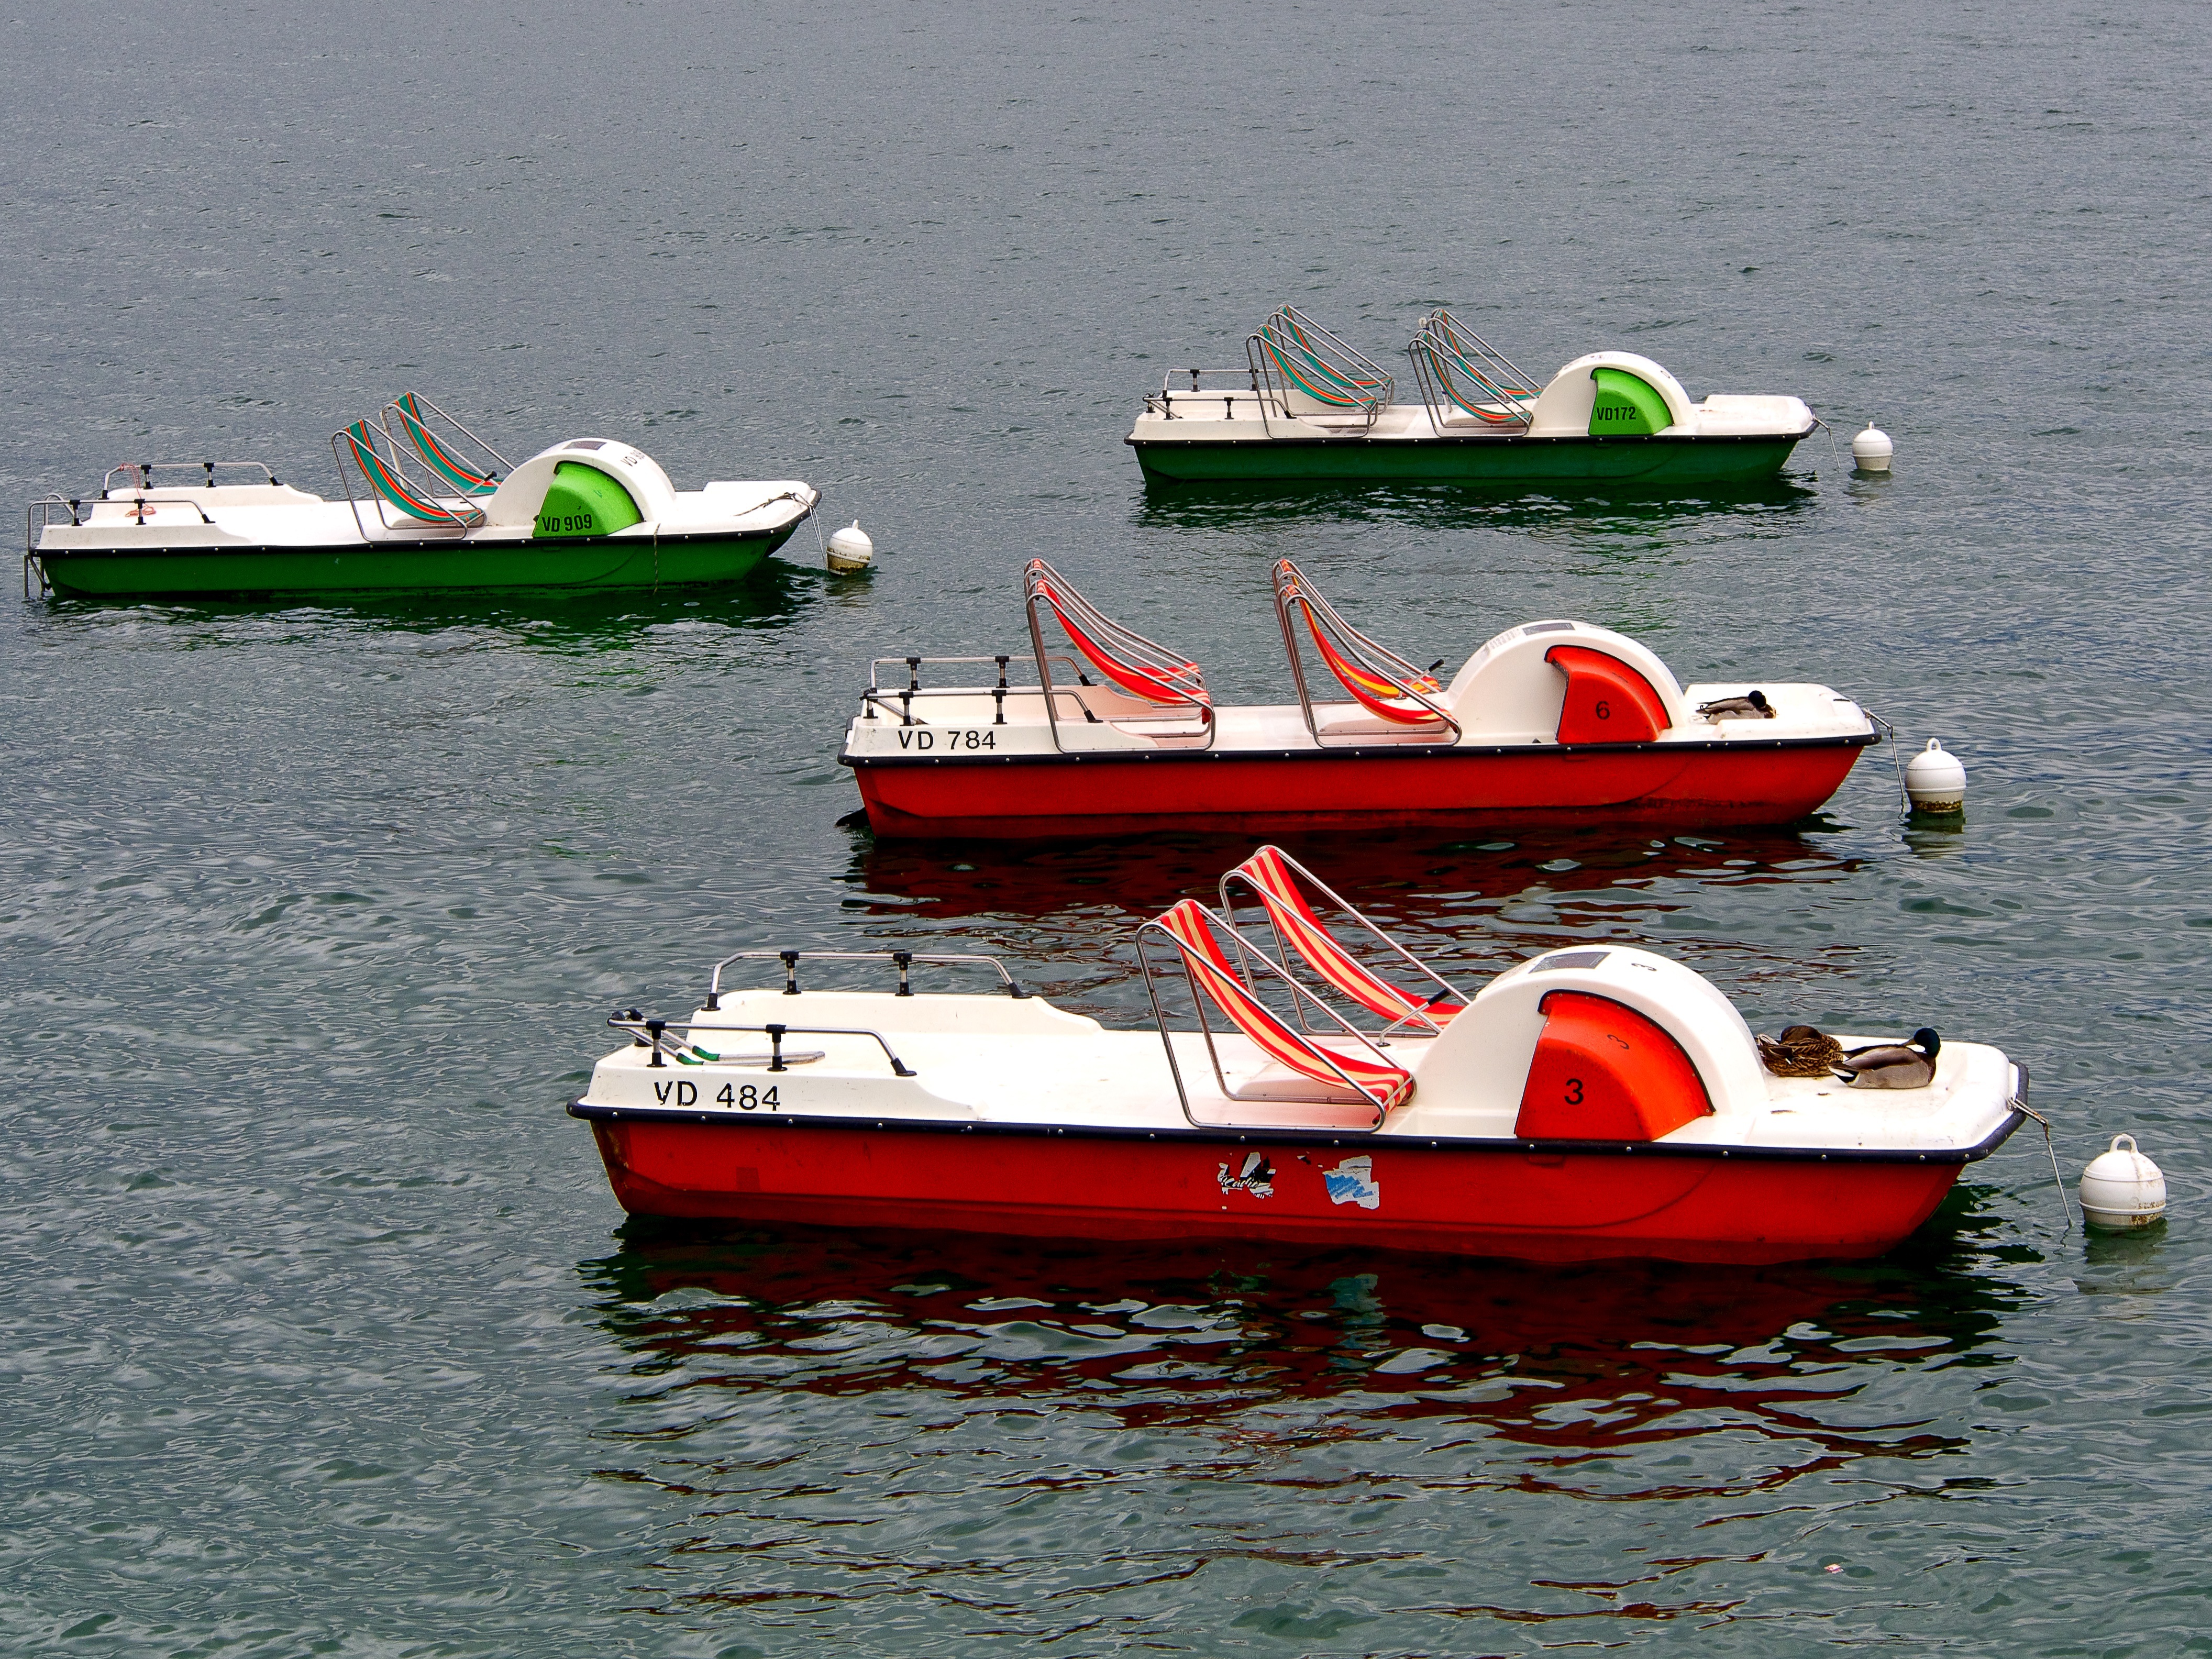
sea, water, nature, boat, lake, river, ship, summer, vacation, recreation, tranquility, vehicle, relax, tourism, leisure, motorboat, outdoors, fun, boating, boats, watercraft, fishing vessel, pilot boat, watercraft rowing, water bikes